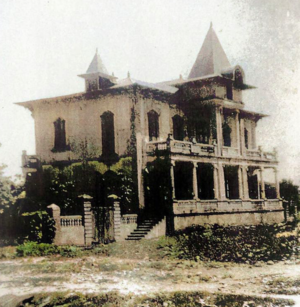
Philippe Sudre Dartiguenave, né le 6 avril 1862 à Anse-à-Veau et mort dans la même ville le 8 juillet 1926, est un avocat, écrivain et homme politique haïtien qui fut député puis sénateur avant d'être propulsé président de la République du 12 août 1915 au 15 mai 1922.